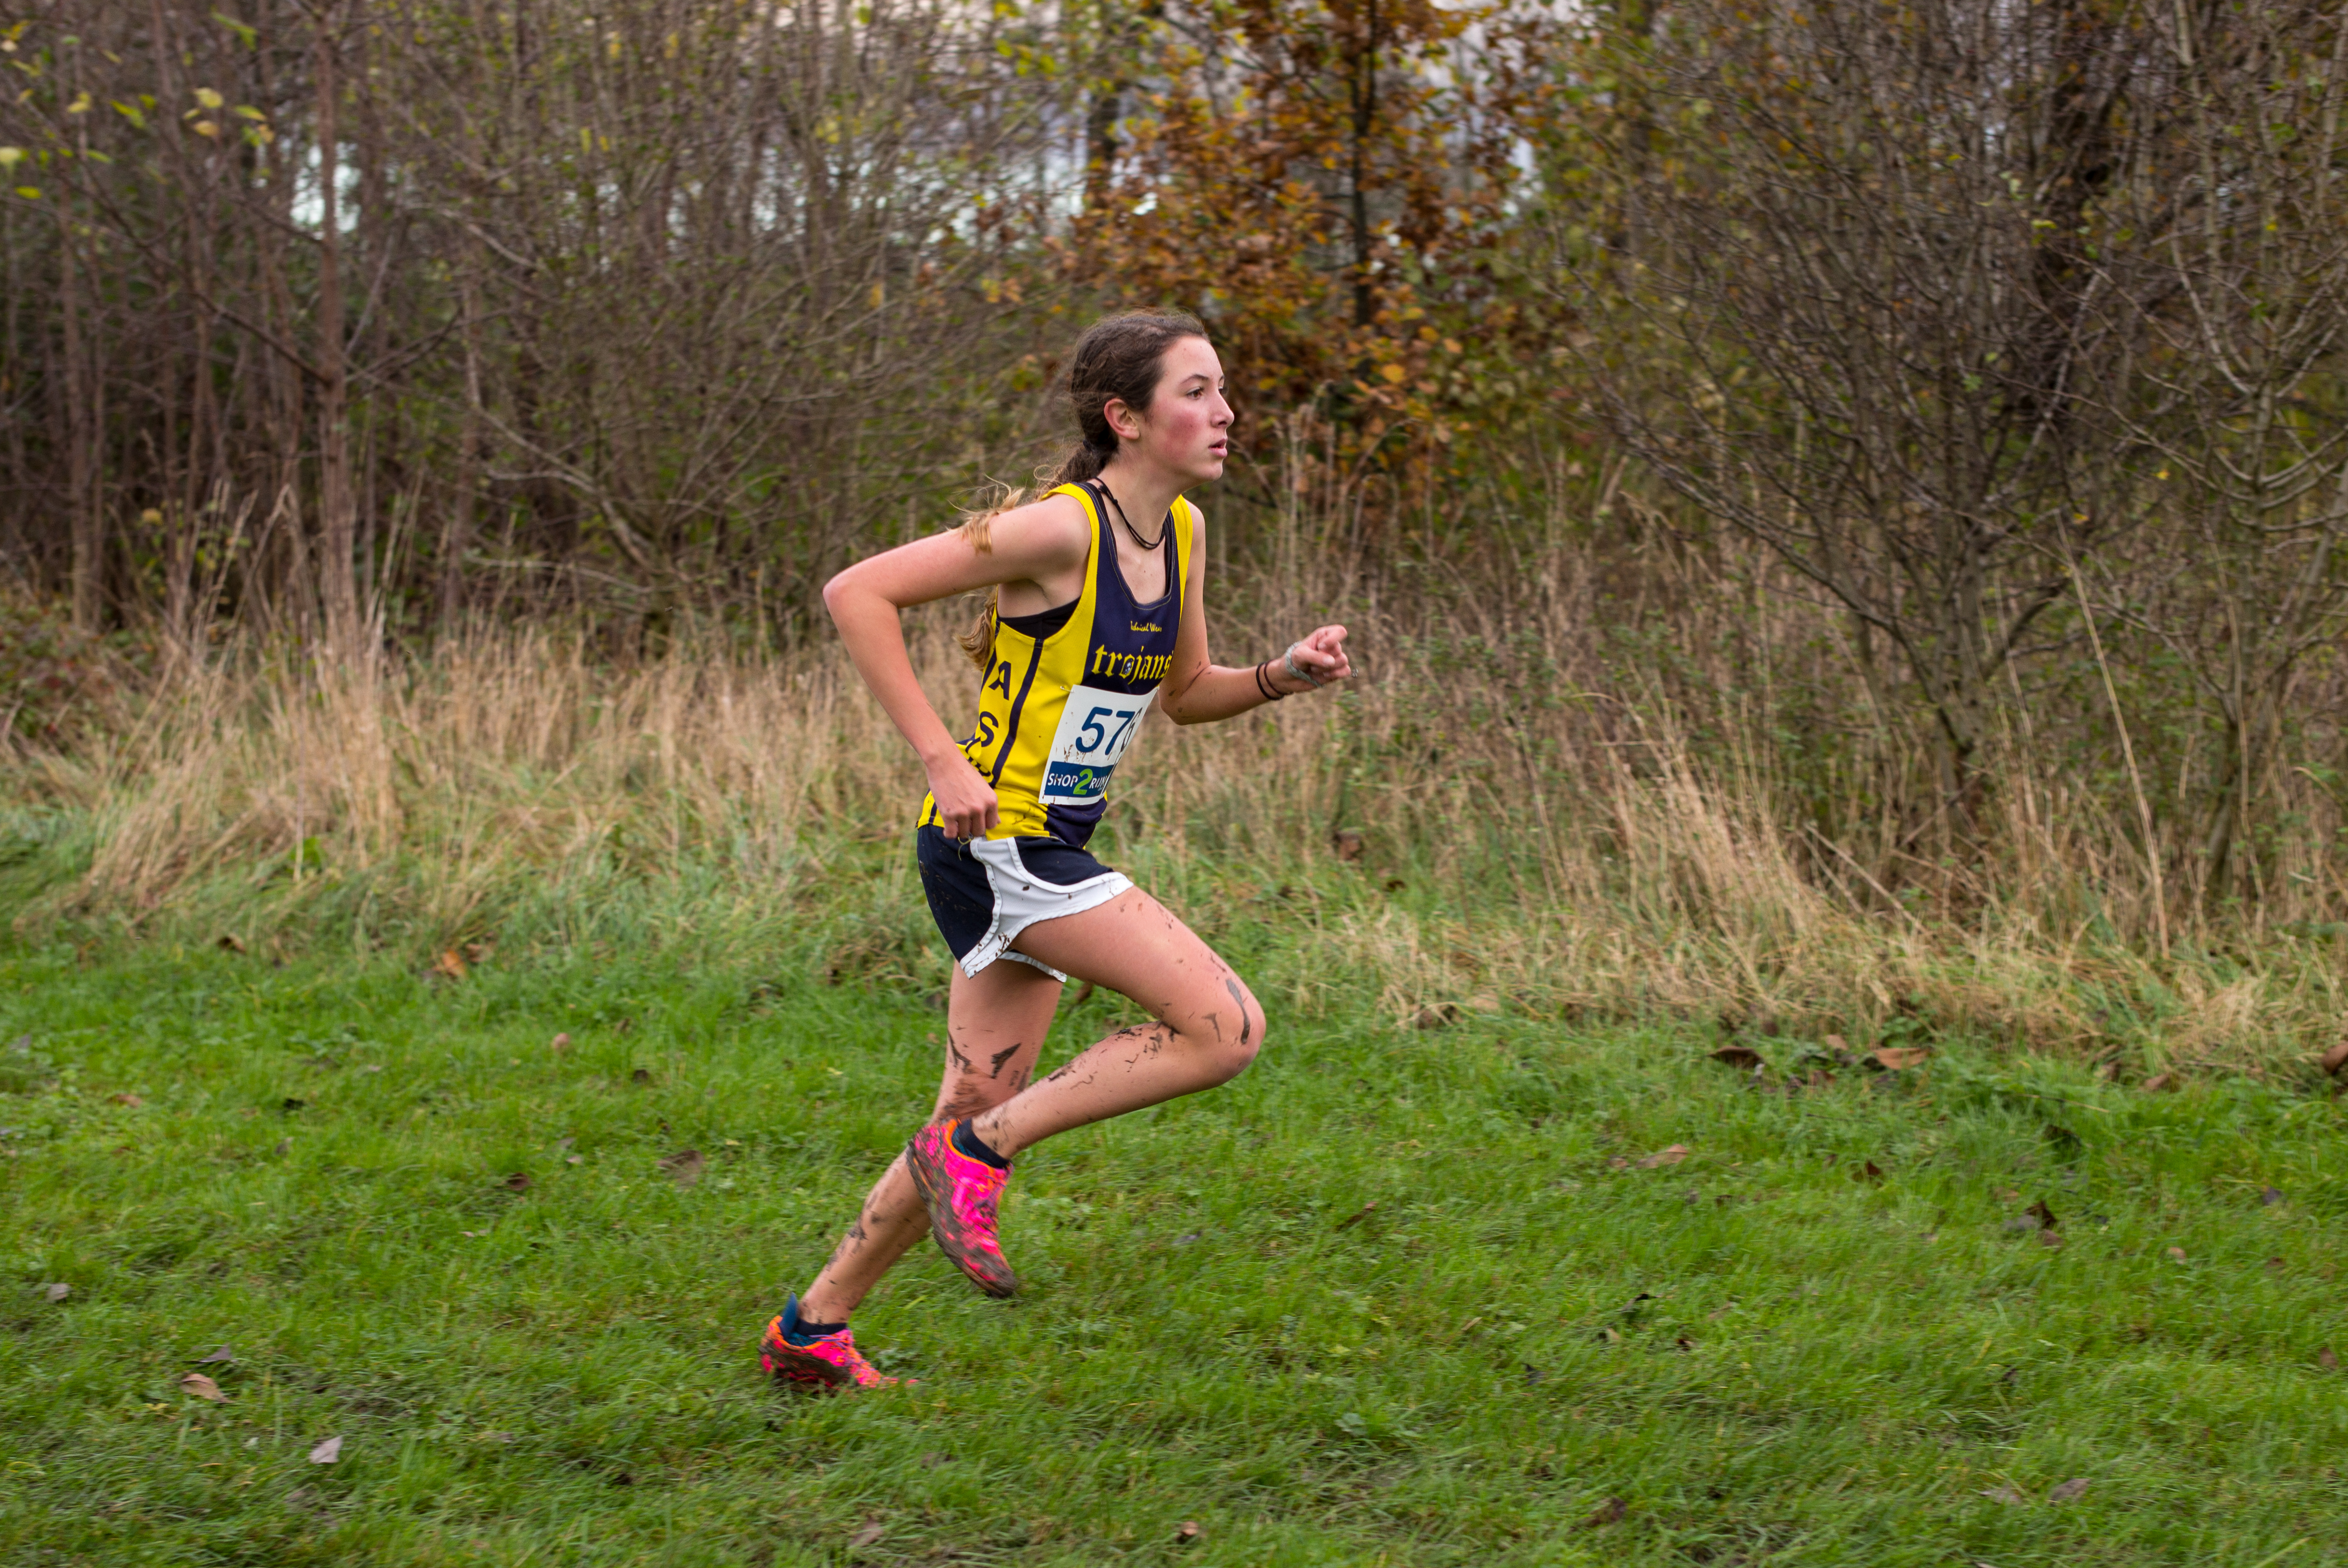
person, trail, running, recreation, jogging, race, sports, endurance, athletics, mountain biking, physical exercise, outdoor recreation, human action, individual sports, endurance sports, ultramarathon, duathlon, cross country running, cross country cycling